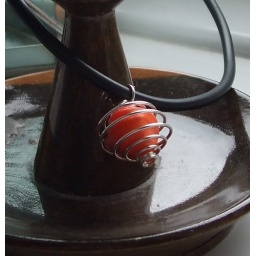
Silk painted necklace in orange and pink, wrapped inside a silver bead cage